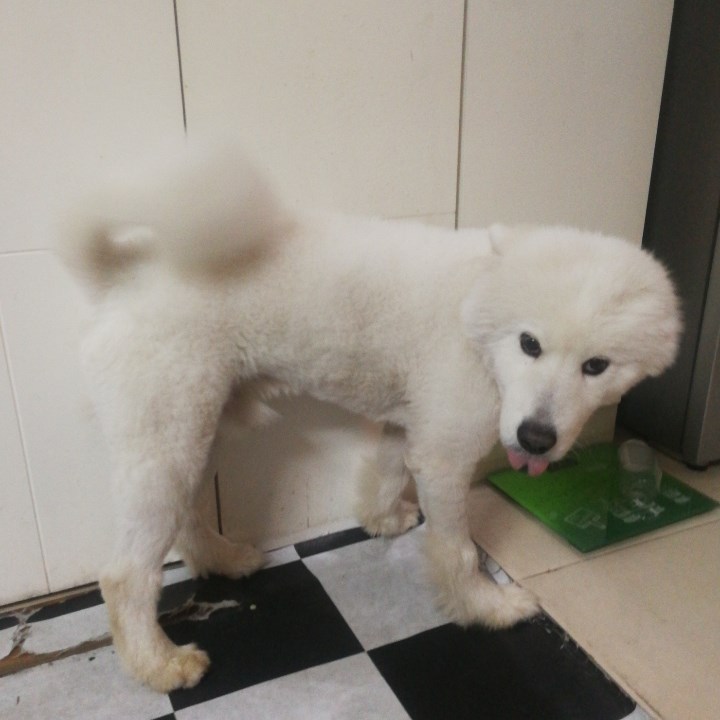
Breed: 2192-n000088-Samoyed